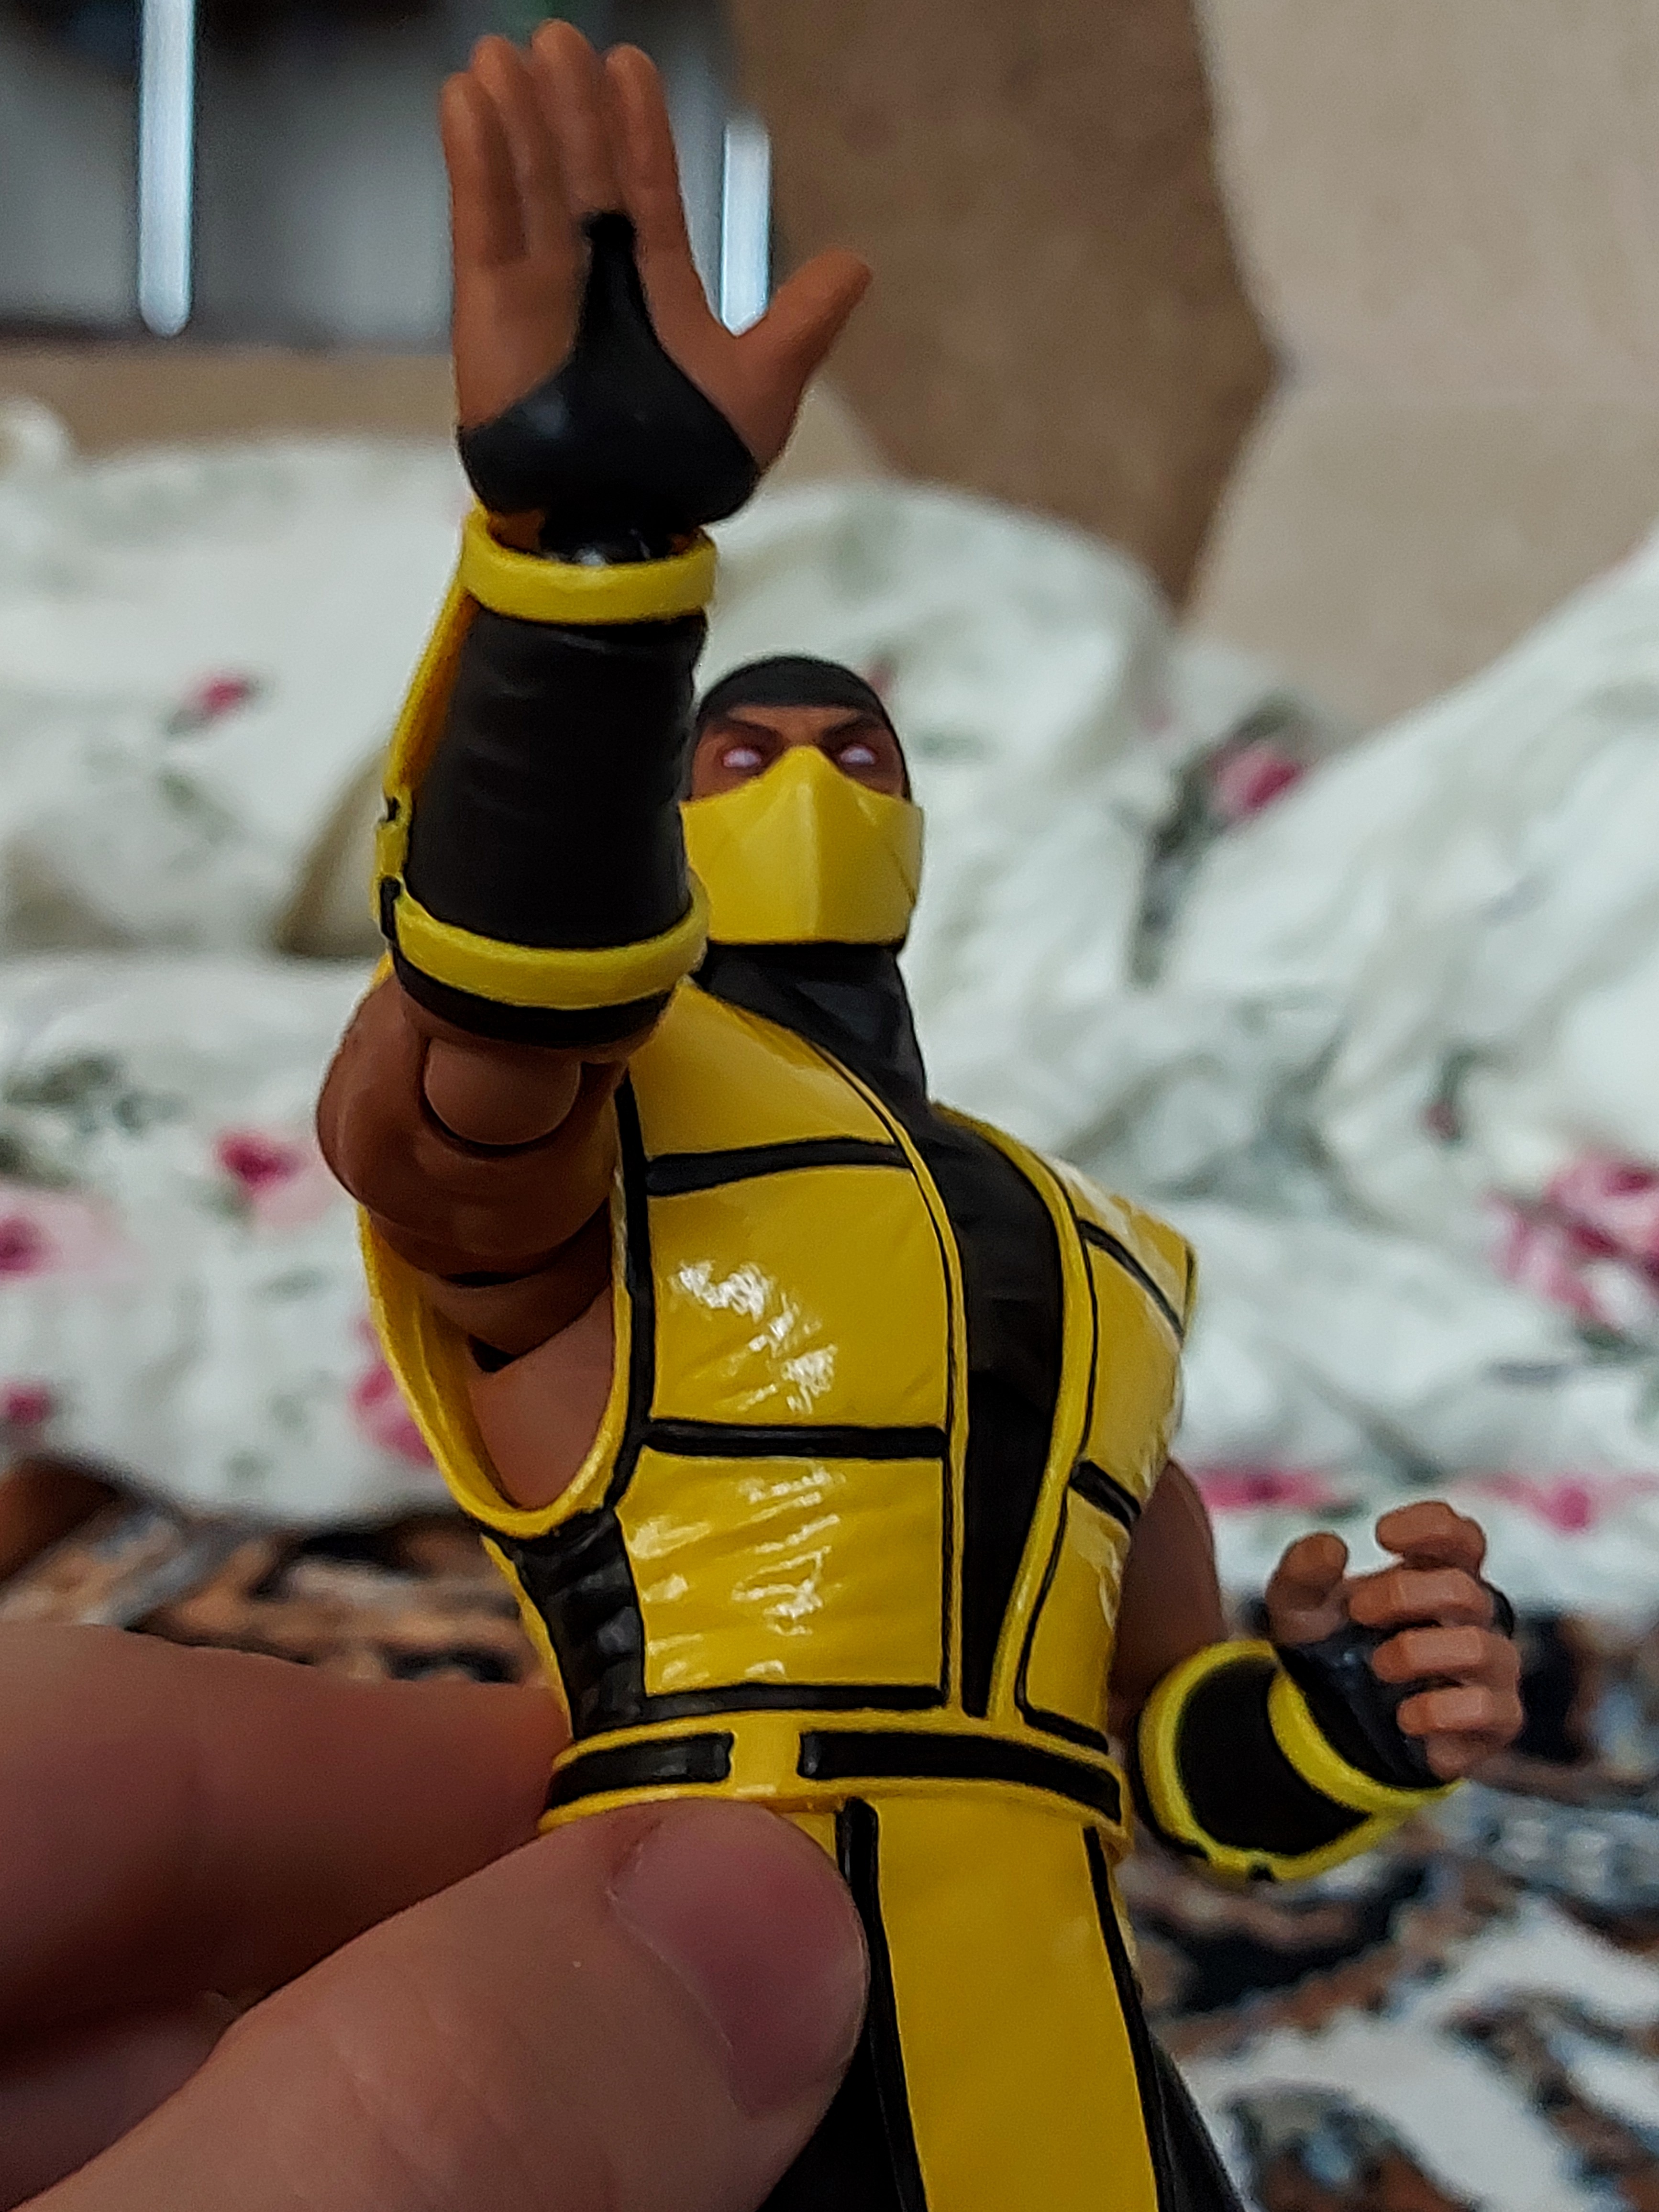
scorpion, storm, collectibles, toy, gesture, yellow, finger, thigh, thumb, human leg, recreation, sportswear, fictional character, uniform, nail, carmine, art, knee, fun, action figure, figurine, animation